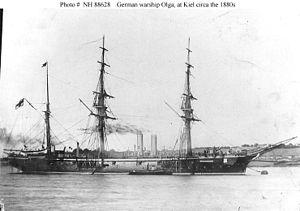
Le SMS Olga est une corvette de la Marine impériale allemande qui a été lancée à Stettin le 11 décembre 1880. Ses sister-ships sont les corvettes SMS Carola, SMS Marie et SMS Sophie. Elle a été baptisée du nom de la reine de Wurtemberg, née Olga Nikolaïevna de Russie, sœur de l'empereur Nicolas Iᵉʳ.
Le SMS Marie est un navire de la Marine impériale allemande de type corvette lancé le 20 août 1881 à Hambourg, issu des chantiers navals de la compagnie Reiherstieg. Ses sister-ships sont les SMS Olga, SMS Carola et SMS Sophie. Le SMS Marie est rayé de cadres en 1904 et vendu. Il est démantelé en 1909 à Stettin.